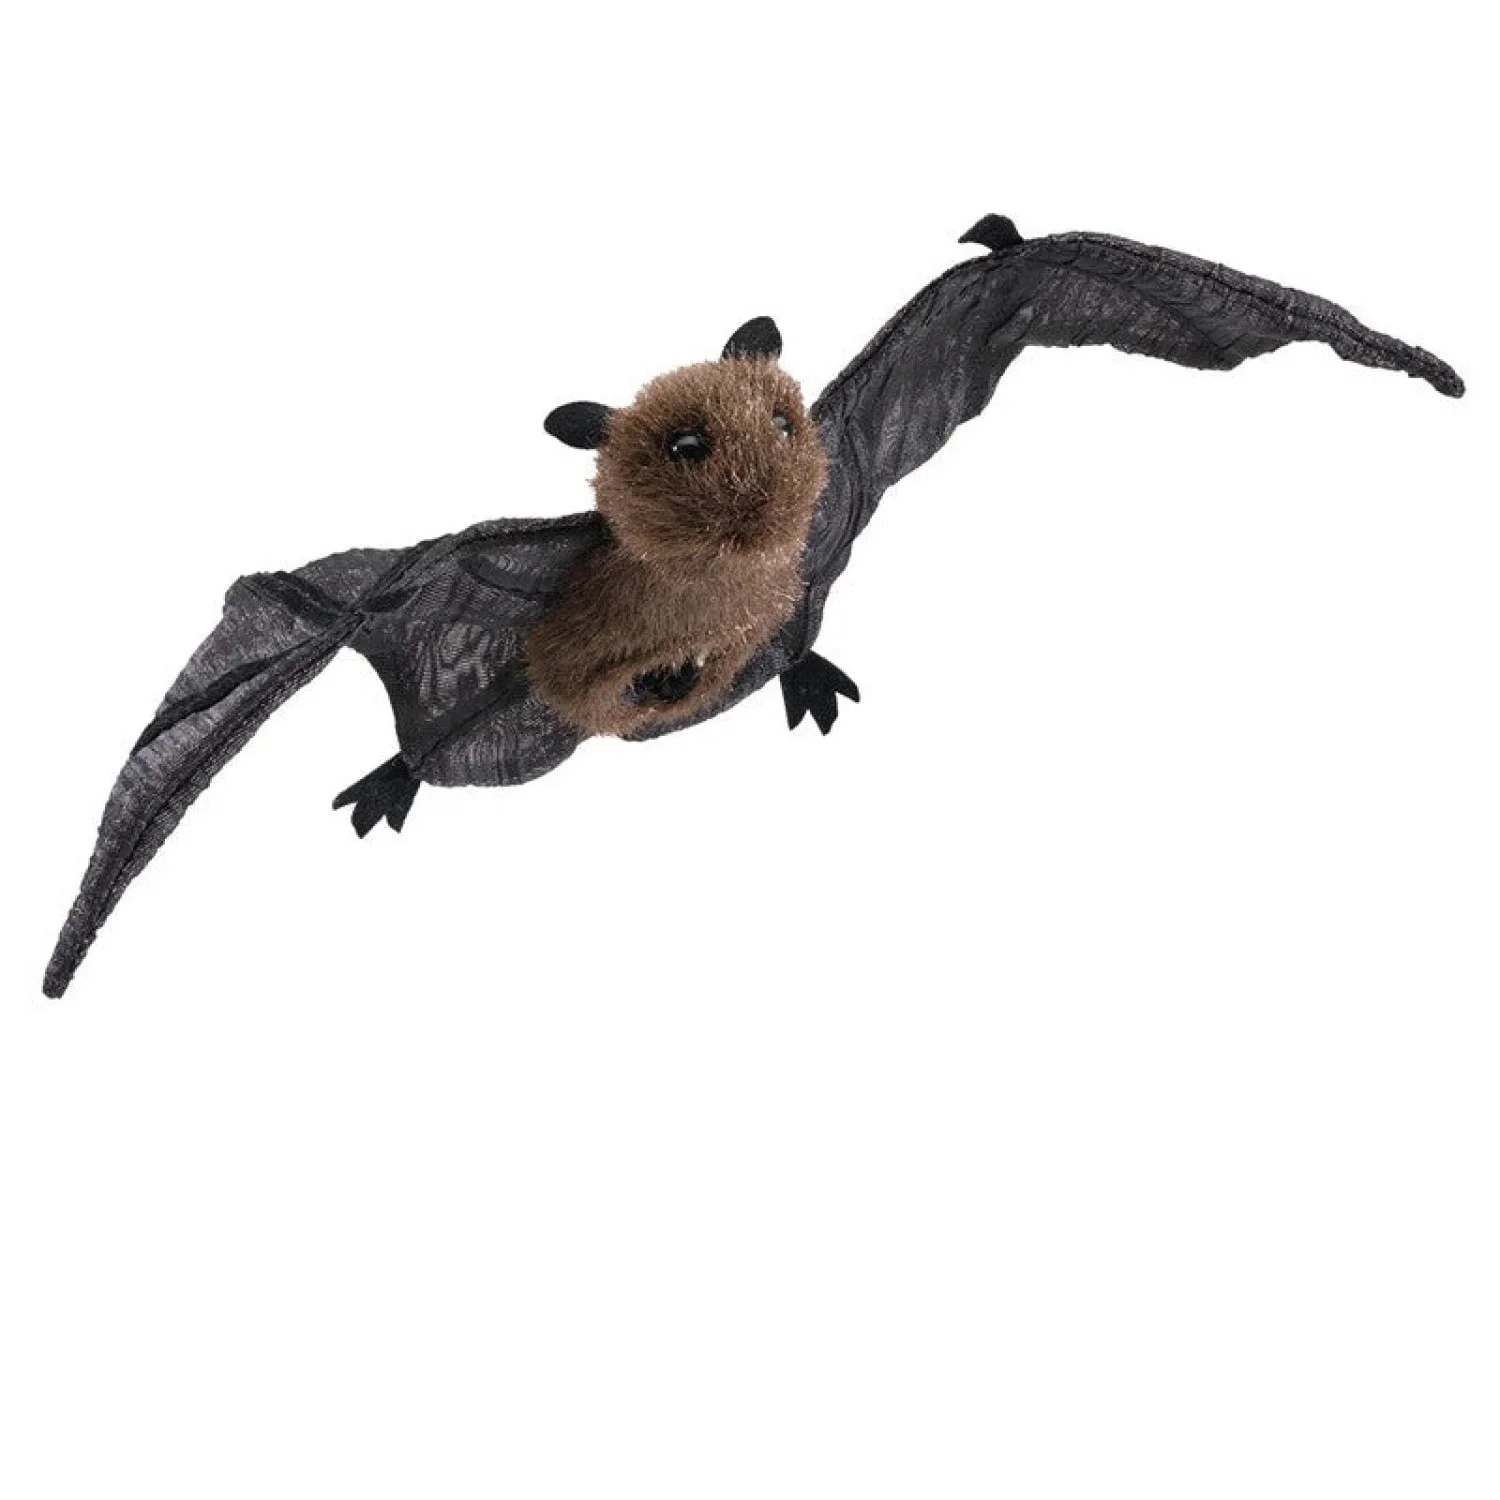
Mini Bat Finger Puppet
Fly into Fun with the Mini Bat Finger Puppet! Soft, fuzzy brown body with lifelike, delicate wings Perfect size for little hands to bring stories to life Encourages creative play and learning about bats Let your imagination take flight with the Folkmanis Mini Bat Finger Puppet! With its soft fur and realistic wings, this little bat is ready to swoop into playtime and storytelling fun. TECH SPECS Length: 5" Long Width: 10" Wide Height: 1" Tall Weight: 0.48 oz.
Brand: Folkmanis
Category: Toys & Games > Toys > Dolls, Playsets & Toy Figures > Puppet & Puppet Theater Accessories